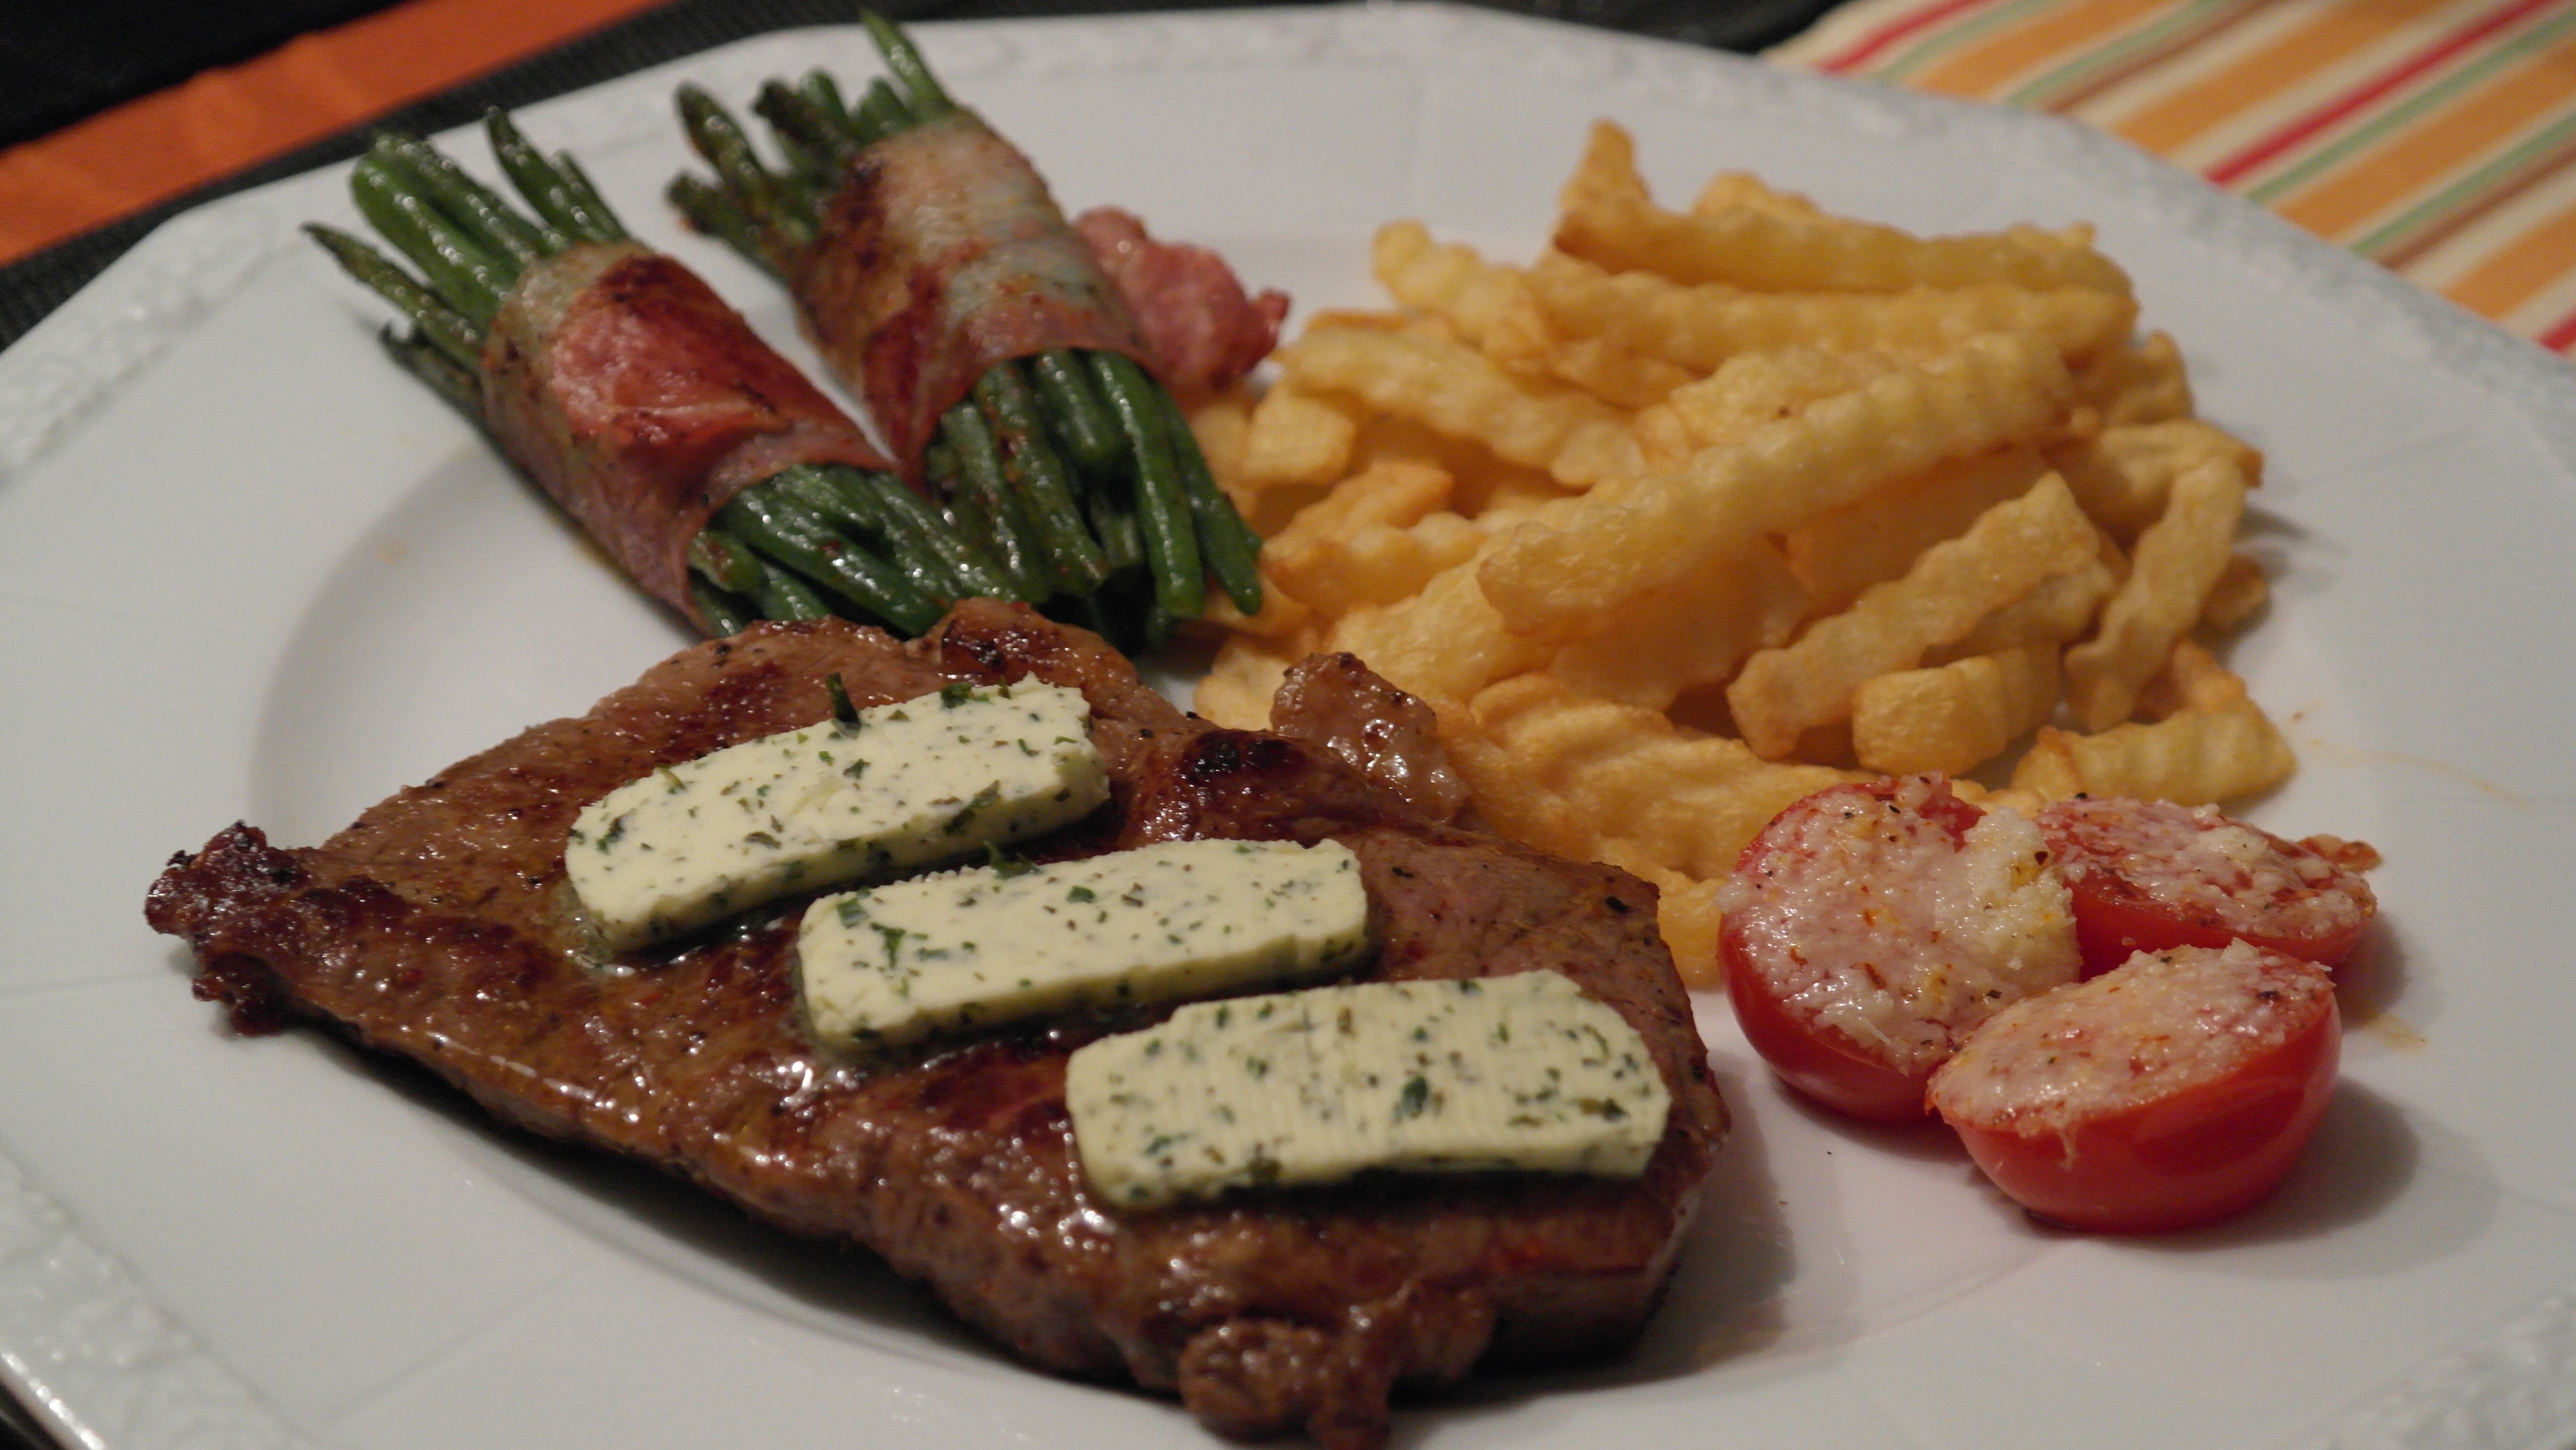
feed, dish, meal, food, green, produce, breakfast, eat, meat, lunch, cuisine, steak, cook, bacon, fry up, french, nutrition, vegetables, beans, frisch, rumpsteak, hors d oeuvre, full breakfast